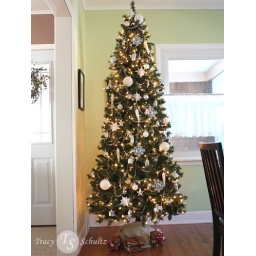
Our main tree in the dining room. It's decorated with white and silver bulbs and garland. It stands 7.5' tall.